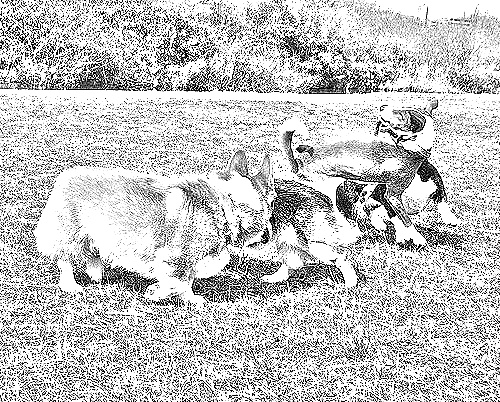
Portrait style: Sketch Portrait